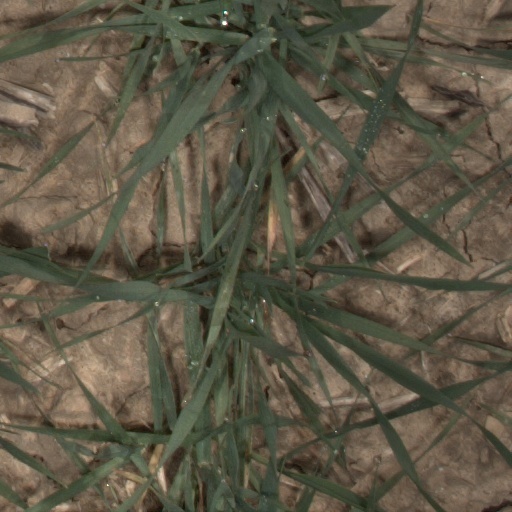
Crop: wheat